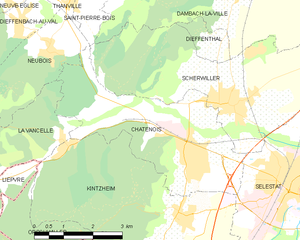
Carte des communes françaises